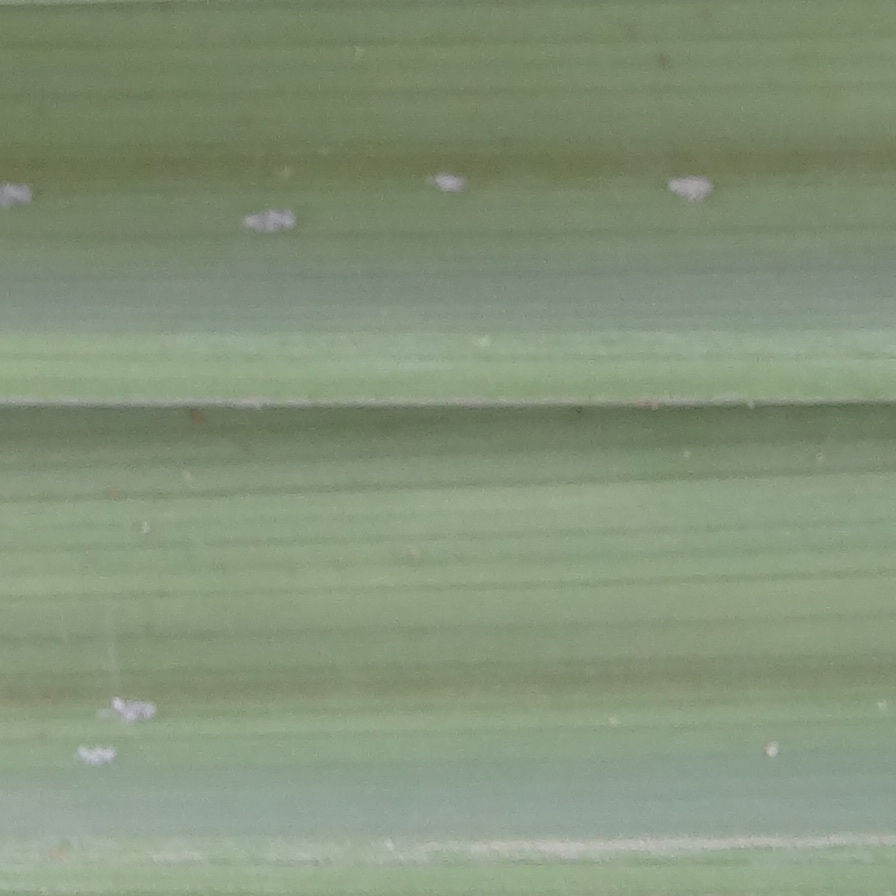
Label: Bug